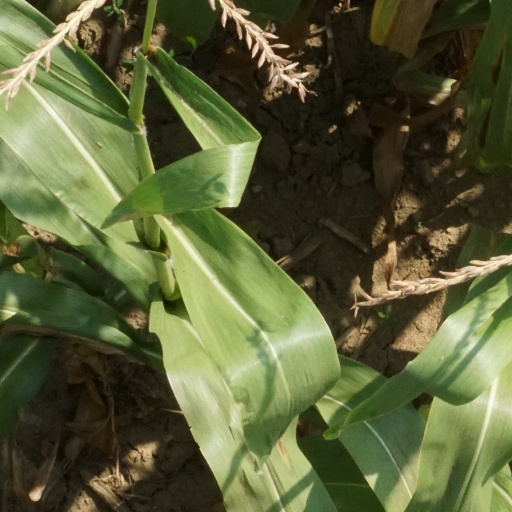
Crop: maize; corn